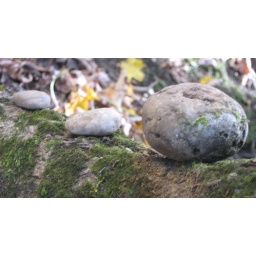
I dug these three rocks out of the nook in the tree before filling it in with yellow leaves.